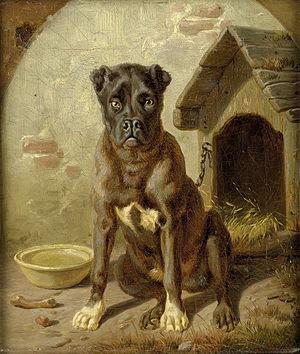
Le Tsar de l'Onde et Vassilissa la très-sage, est un conte populaire slave oriental et russe en particulier, dont il existe de nombreuses versions. Il fait l'objet des contes numérotés 219 à 226 dans l'édition russe de 1958 des Contes populaires russes d'Alexandre Afanassiev. Il relève en partie des rubriques AT 313 et AT 812 dans la classification Aarne-Thompson.